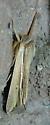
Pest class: wheathead_armyworm_Dargida_diffusa